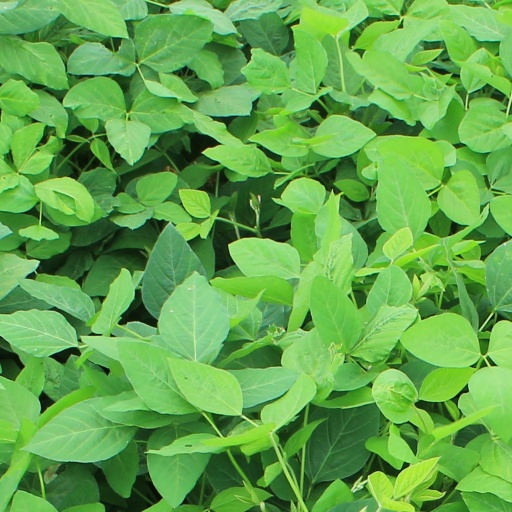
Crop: soybean